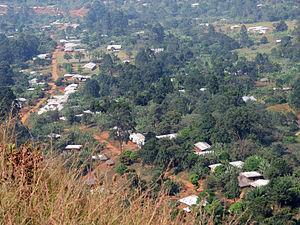
Vue de Belo, en région du Nord-Ouest, au Cameroun
Belo est une commune du Cameroun située dans la région du Nord-Ouest et le département du Boyo. C'est aussi le siège d'une chefferie traditionnelle de 2ᵉ degré.